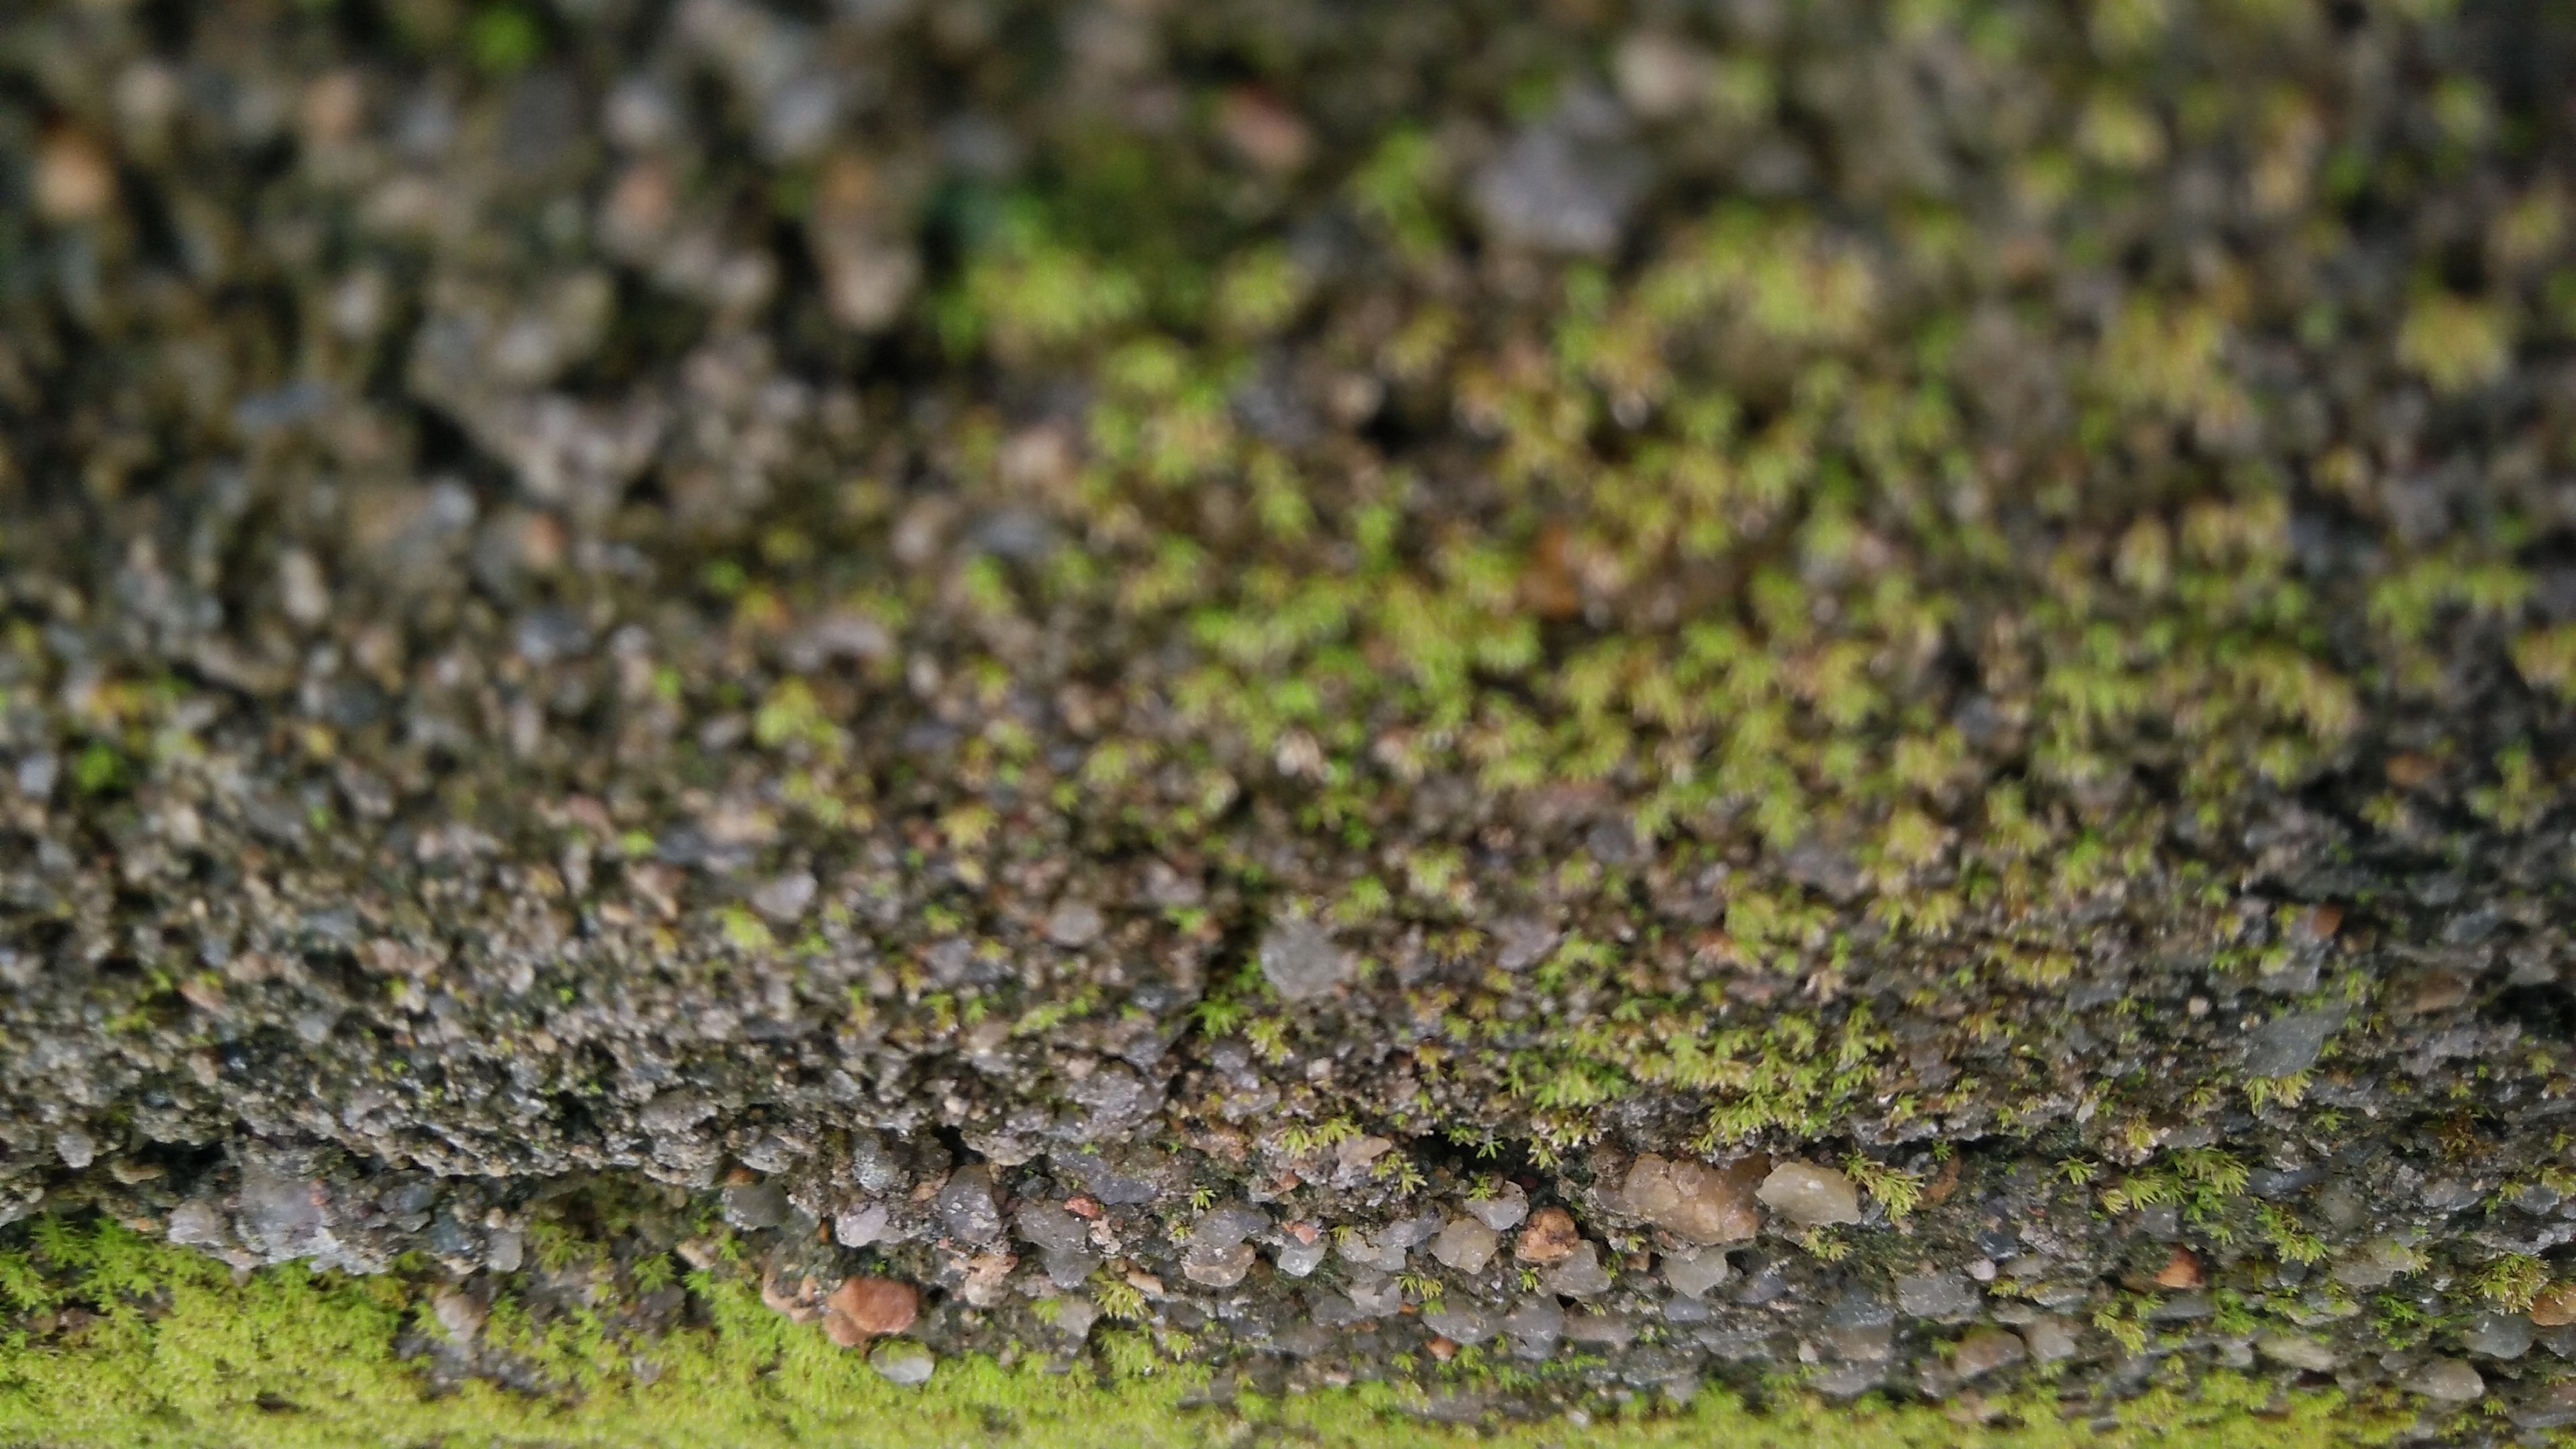
grass, plant, lawn, leaf, flower, asphalt, moss, wildlife, green, produce, crop, soil, flora, shrub, flooring, flowering plant, grass family, land plant, non vascular land plant